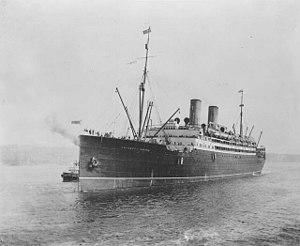
Le navire Empress of Britain.
Le naufrage du Titanic a mis fin à la traversée inaugurale du RMS Titanic, un paquebot qui devait relier Southampton à New York. Il se déroule dans la nuit du 14 au 15 avril 1912 dans l'océan Atlantique Nord au large de Terre-Neuve. Le navire heurte un iceberg sur tribord le dimanche 14 avril 1912 à 23 h 40 et coule en moins de trois heures, à 2 h 20. Entre 1 490 et 1 520 personnes périssent, ce qui fait de ce naufrage l'une des plus grandes catastrophes maritimes en temps de paix et la plus meurtrière pour l'époque. De nombreuses personnalités périssent durant le naufrage, parmi lesquelles les milliardaires Benjamin Guggenheim et John Jacob Astor.
Le Site historique maritime de la Pointe-au-Père, anciennement connu sous le nom de Musée de la mer, est un complexe muséal situé à Rimouski dans la région du Bas-Saint-Laurent au Québec. Le musée a pris officiellement le nom de « Site historique maritime de la Pointe-au-Père » en 2007, car cette nouvelle appellation correspond mieux à sa réalité ainsi qu'à la personnalité du site de Pointe-au-Père, riche d'un passé maritime de 200 ans. Il est situé sur une pointe avancée dans le fleuve Saint-Laurent, la pointe au Père, où se trouvait jadis la station des pilotes du Saint-Laurent, et où se trouvent actuellement le quai et le phare de l'ancienne municipalité de Pointe-au-Père. Cette situation géographique est avantageuse pour le musée, car les visiteurs se retrouvent à proximité de la mer, dans un lieu baigné d'une forte ambiance maritime.
L'Empress of Ireland est un paquebot transatlantique de la Canadian Pacific Steamship Company lancé le 26 janvier 1906 et qui assurait la liaison régulière entre Québec et Liverpool, en Angleterre. Le 29 mai 1914, il fait naufrage dans l'estuaire du Saint-Laurent, près de Rimouski. Avec 1 012 victimes parmi les 1 477 personnes embarquées, il constitue « le plus grand naufrage survenu au Canada » et se classe parmi les plus grands naufrages du début du XXᵉ siècle, avec ceux du Titanic et du Lusitania.
Un paquebot est un navire spécialisé dans le transport de passagers en haute mer, que son but soit d'assurer une liaison ou bien un voyage d'agrément. Le terme est issu de la francisation de l'anglais packet-boat qui désignait les navires transportant du courrier.
Cet article traite des événements qui se sont produits durant l'année 1914 au Québec.
Cet article traite des événements qui se sont produits durant l'année 1998 au Québec.